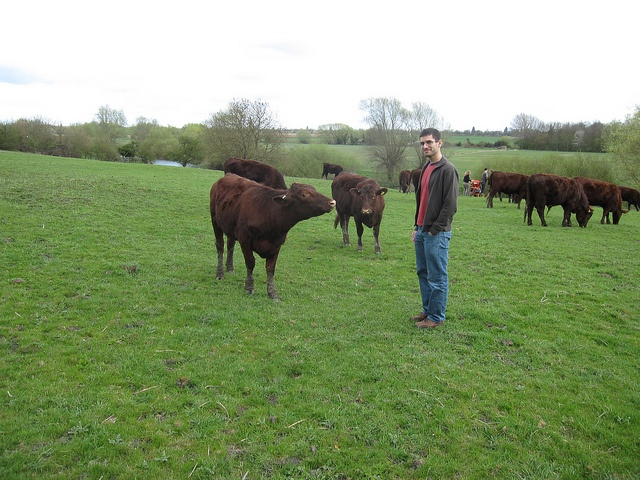
A man standing in a pasture with a small herd of cows.
a male in a red shirt and some brown cows
A man stands in a center of a pasture, surrounded by brown cows
A man standing in the field beside brown cows.
Man standing next to a group of large brown cows.